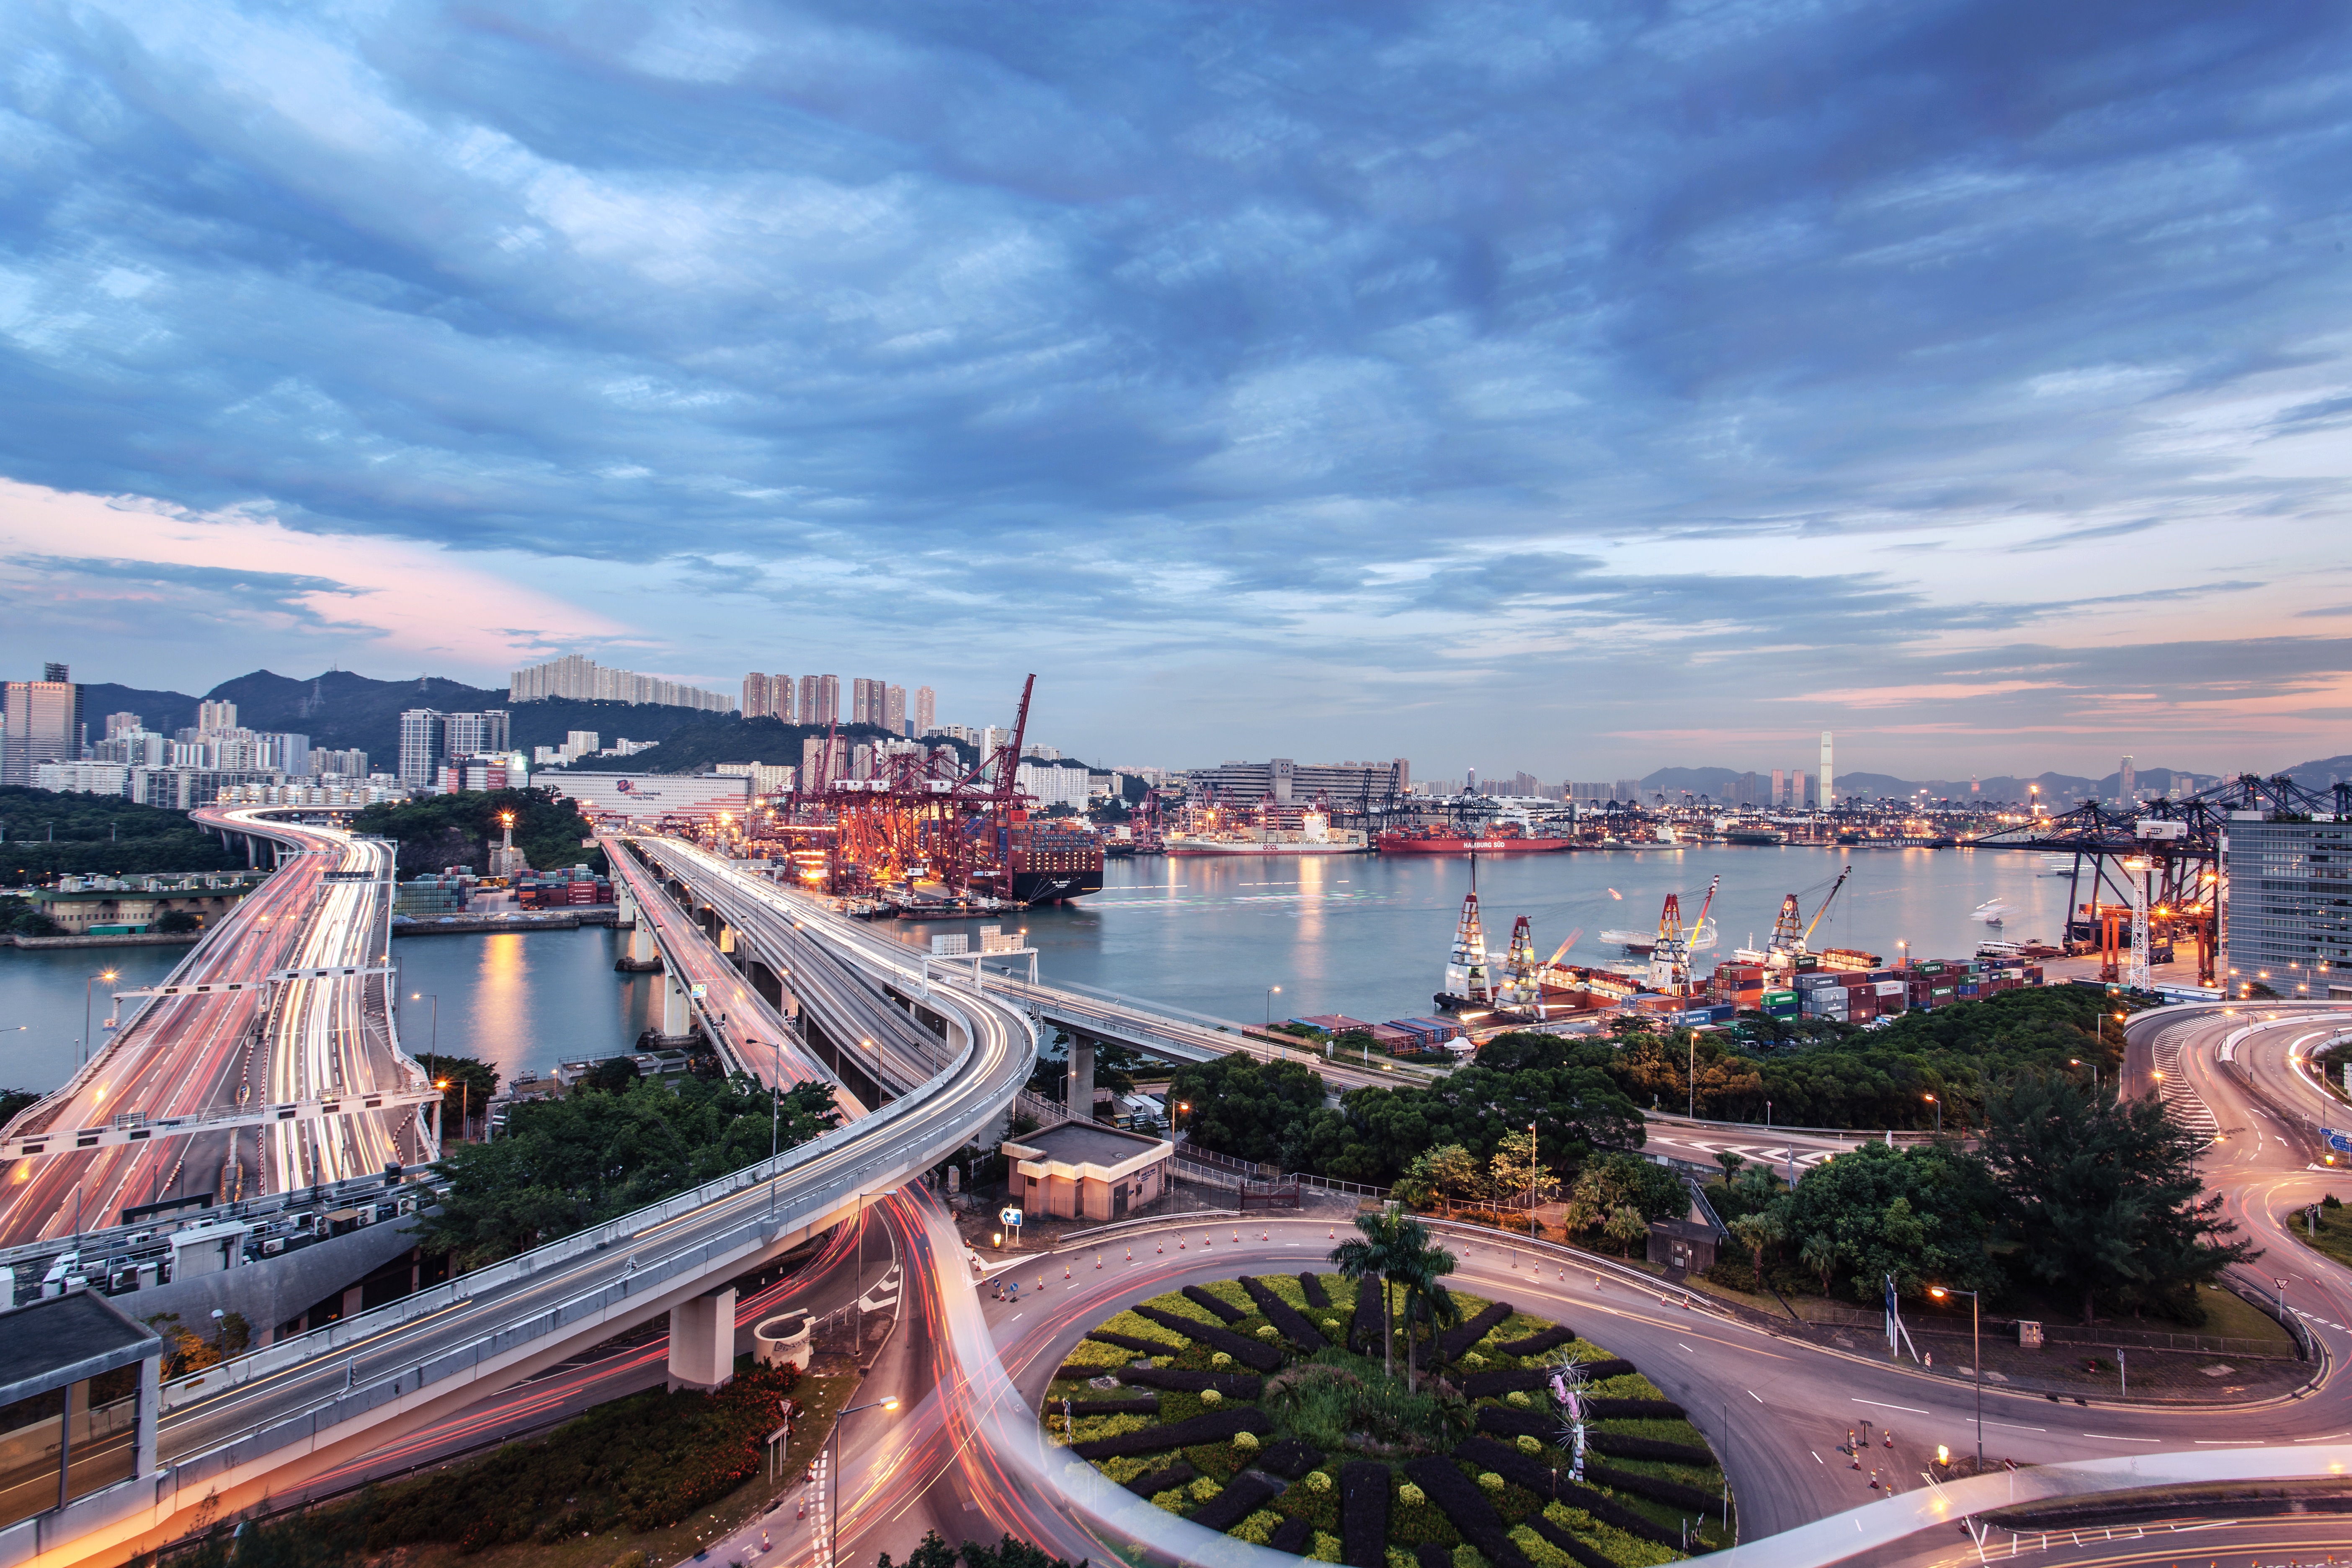
sea, sunset, bridge, skyline, traffic, city, river, cityscape, panorama, downtown, dusk, landmark, harbor, port, stadium, waterway, infrastructure, bridges, aerial photography, nonbuilding structure, sport venue